The Wright Idea

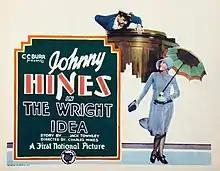
Lobby card

The Wright Idea is a 1928 American silent comedy film directed by Charles Hines and starring Johnny Hines, Louise Lorraine, and Edmund Breese.